House Flipper 2

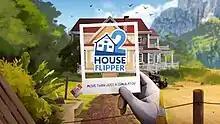

House Flipper 2 is a simulation game developed by Frozen District and Empyrean. Frozen District and PlayWay published it in 2023 for Windows. It is the sequel to "House Flipper" (2018) and involves flipping real estate.